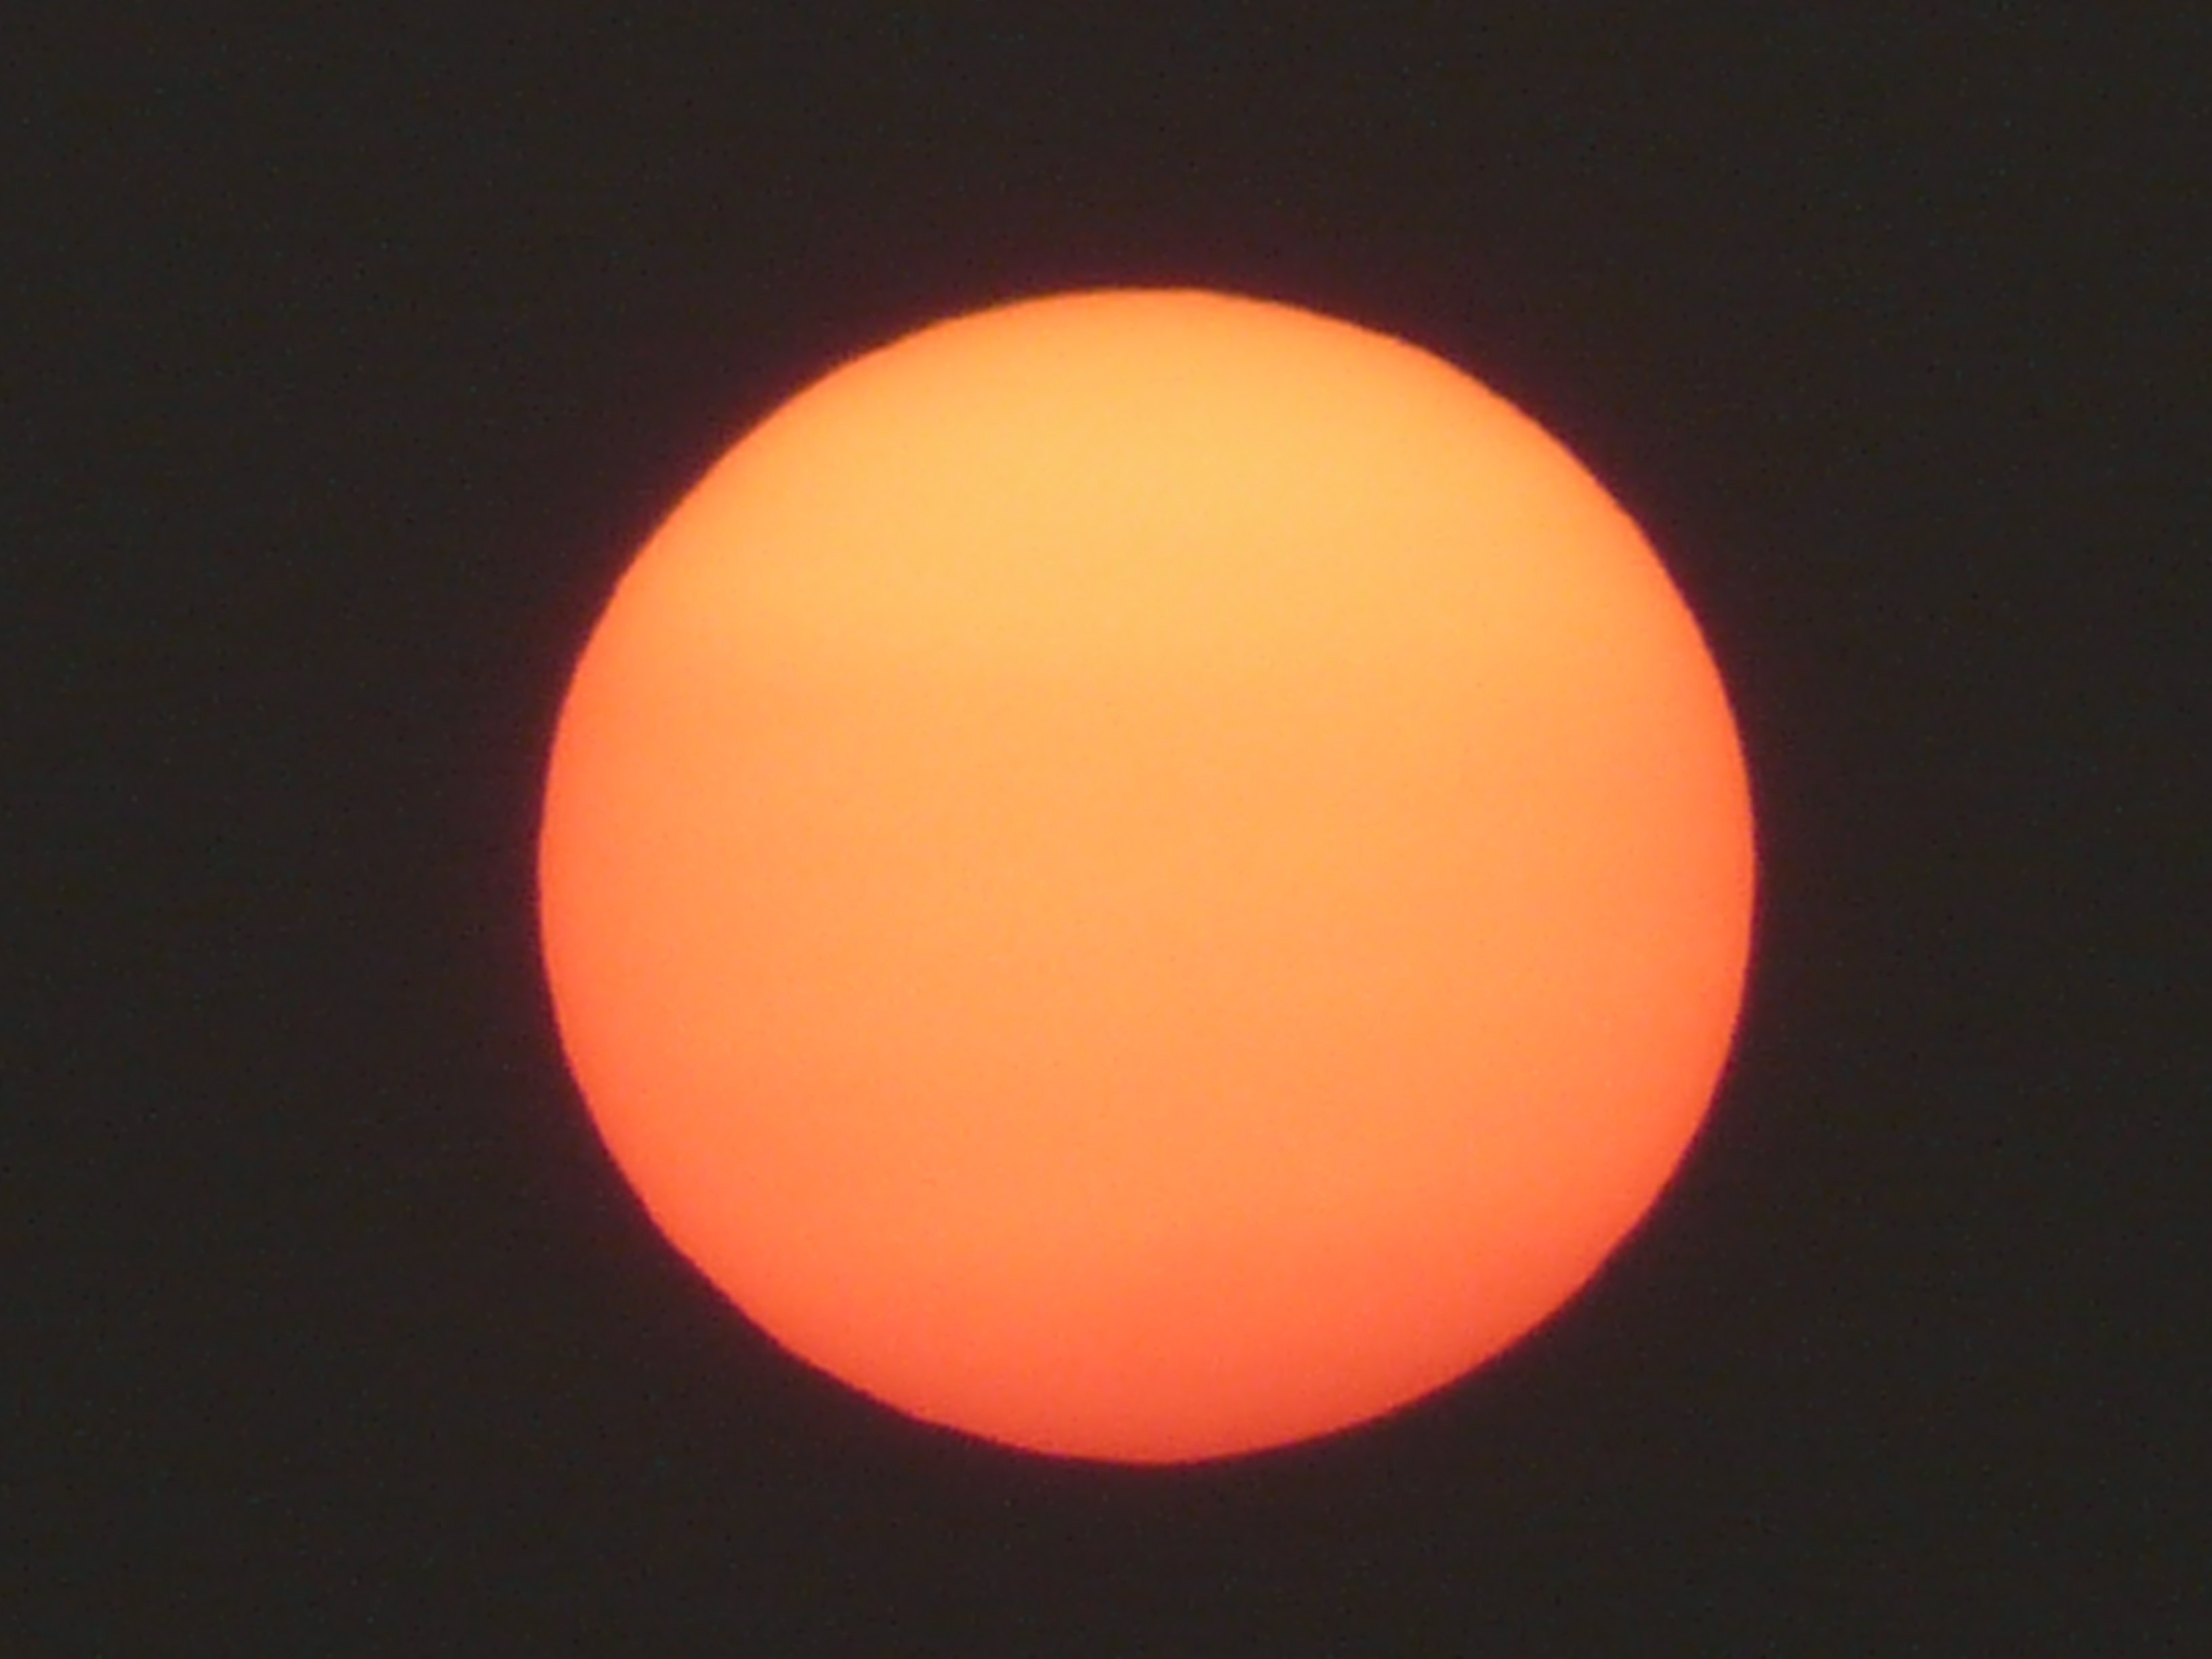
sun, sunset, atmosphere, romance, heat, circle, fireball, shape, abendstimmung, embers, astronomical object